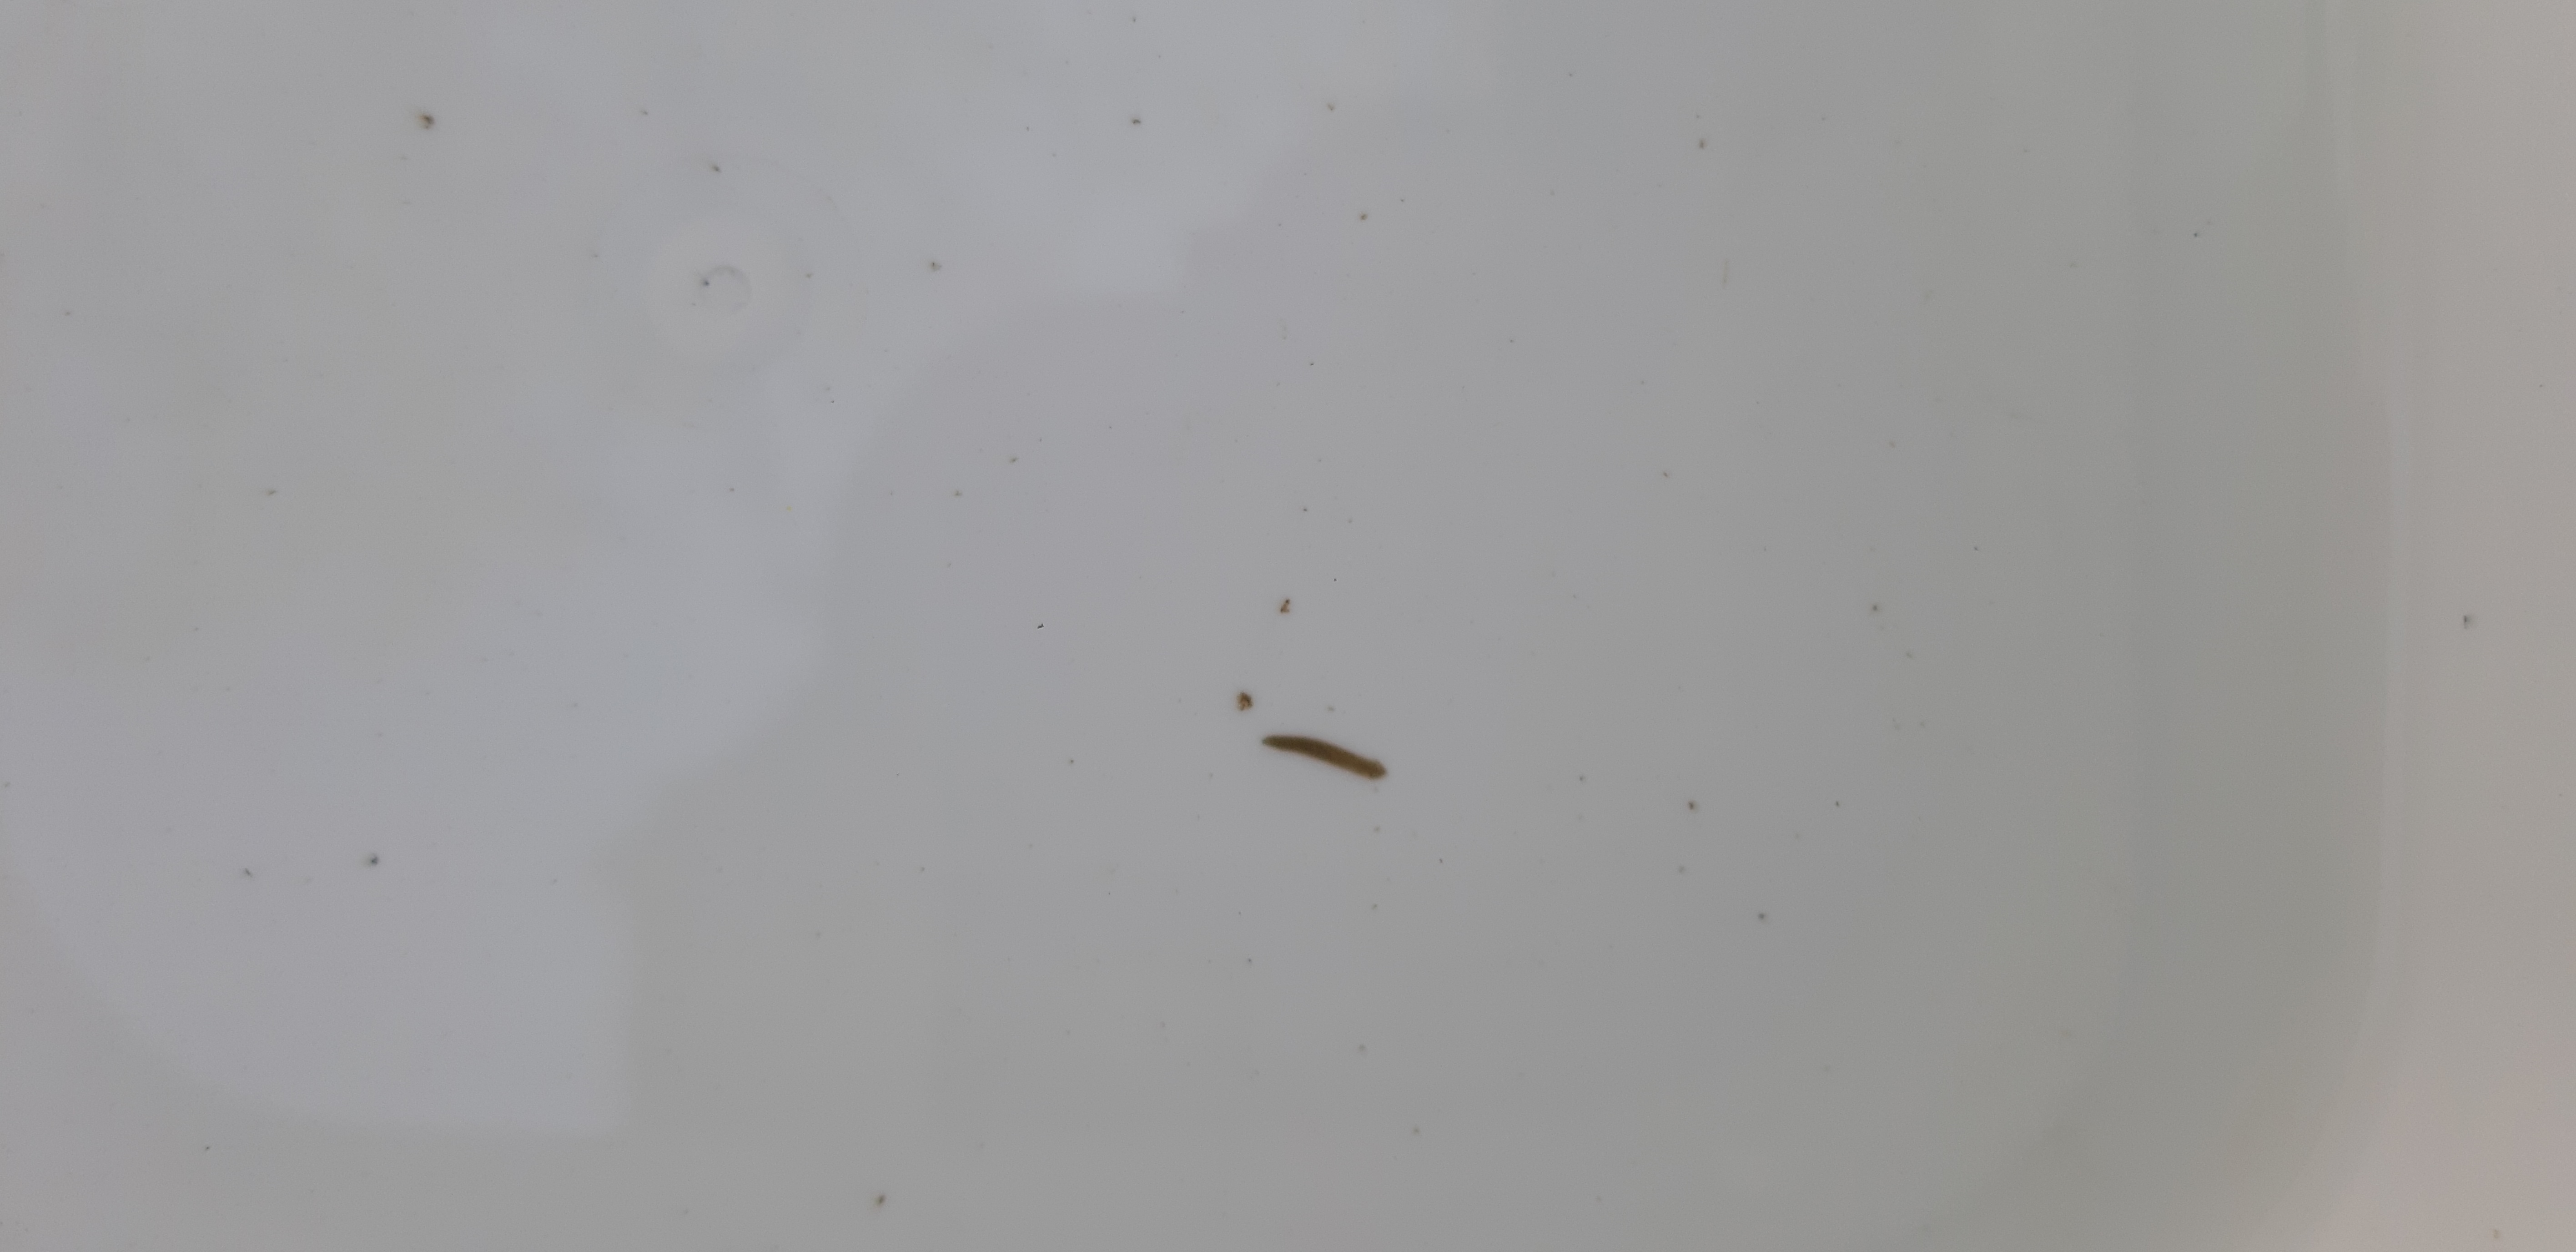
Macroinvertebrate group: flat_worms